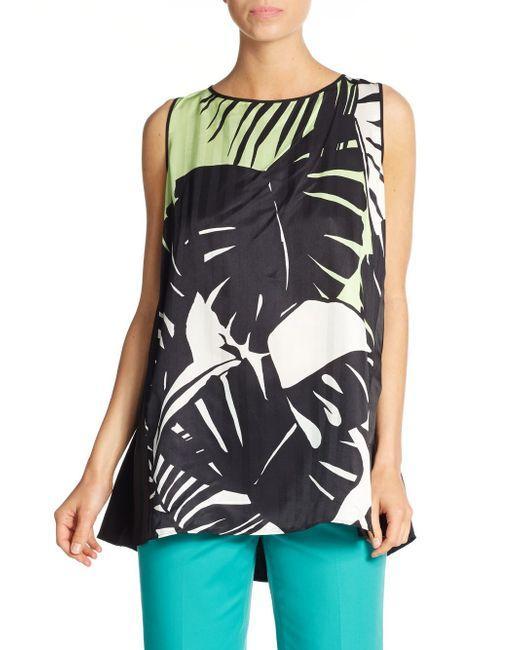
Ärmelloses bedrucktes T-Shirt mit Rundhalsausschnitt für Damen